Dracula (1931 Spanish-language film)

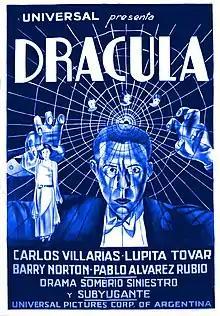
Theatrical release poster

Dracula is a 1931 Spanish-language American horror film directed by George Melford. The film is based on both the novel "Dracula" by Bram Stoker and its 1924 play adaptation by Hamilton Deane and John L. Balderston. It follows the eponymous vampire Conde Drácula as he travels from Transylvania to England to prey upon new victims. The film stars Carlos Villarías as Drácula, alongside Barry Norton, Pablo Alvarez Rubio, and Eduardo Arozamena.